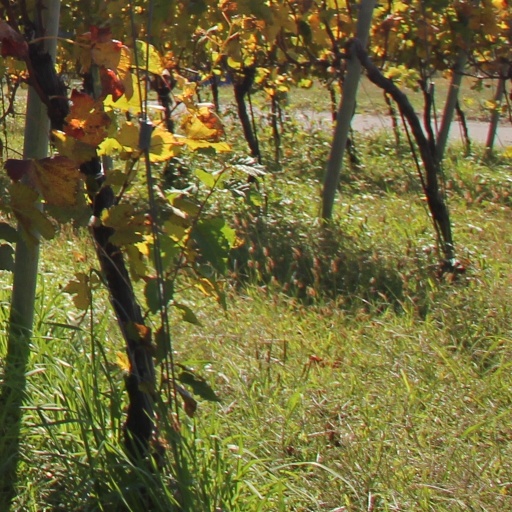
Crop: grape